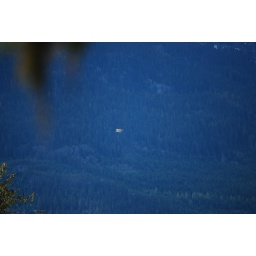
This little dot is a water plane flying at eye level in the mountains!